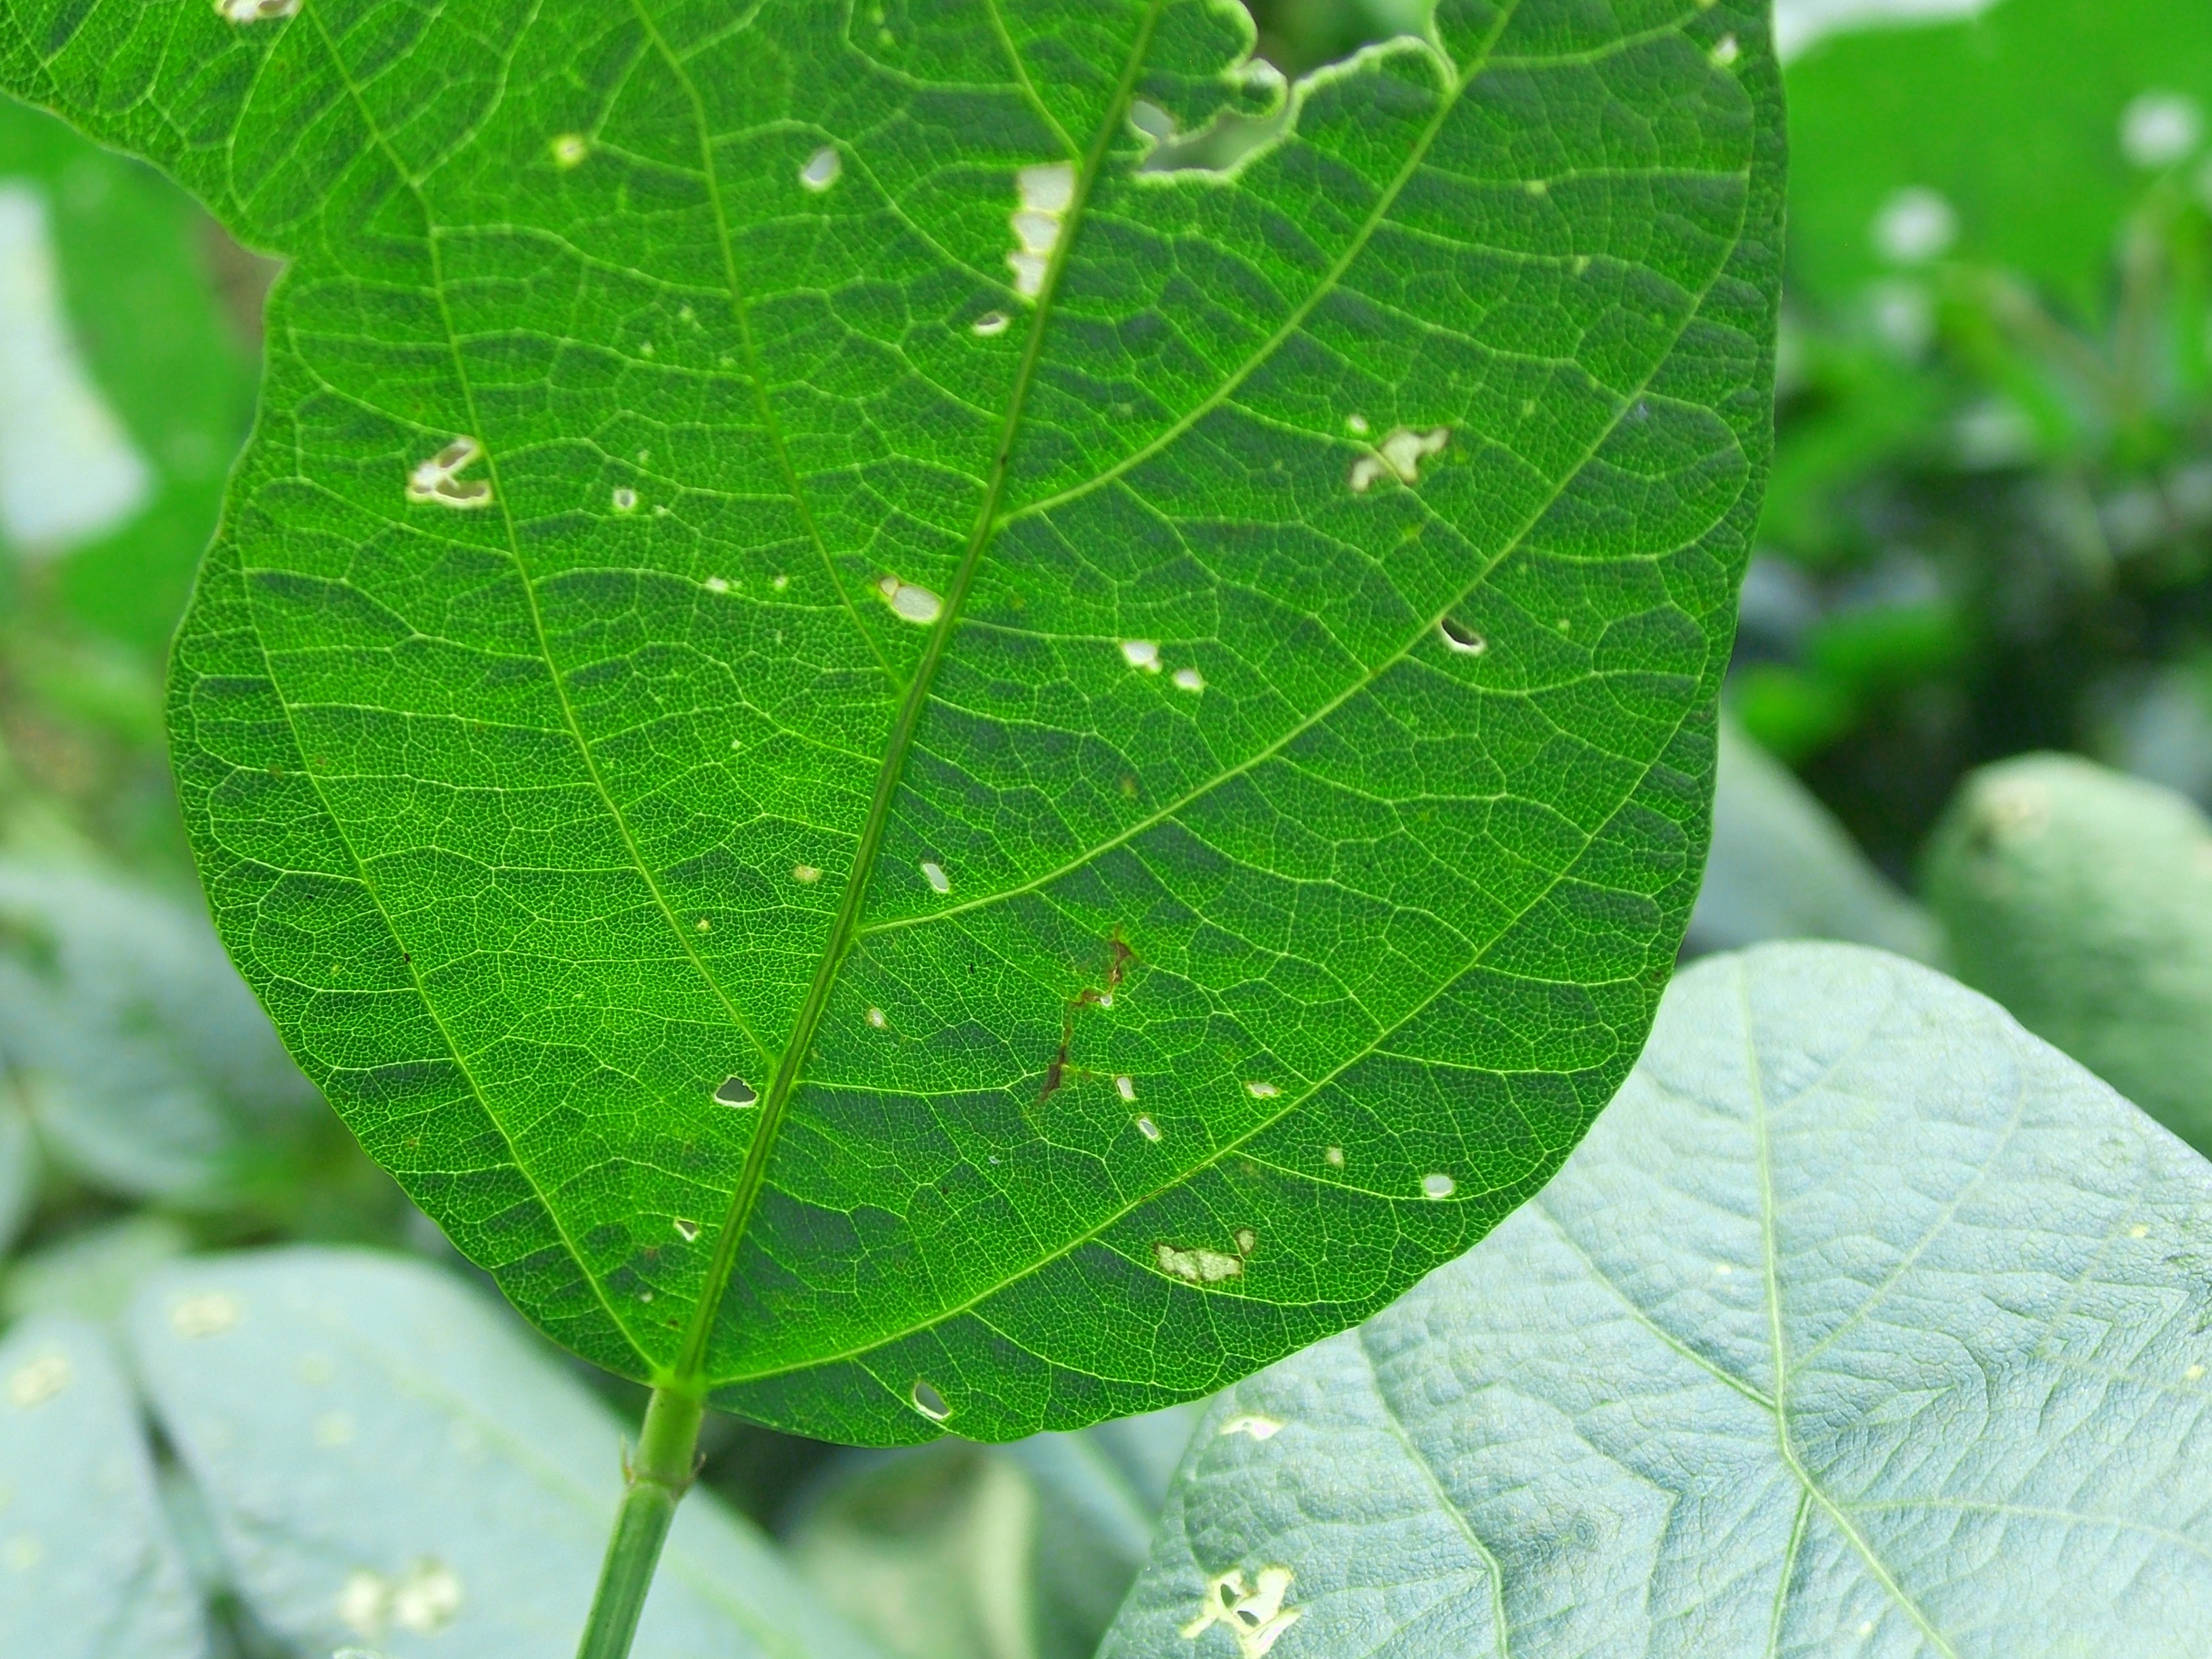
Label: Disease